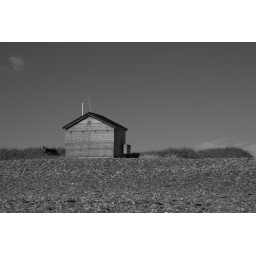
Black dog by a beach hut